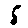
Label: 5